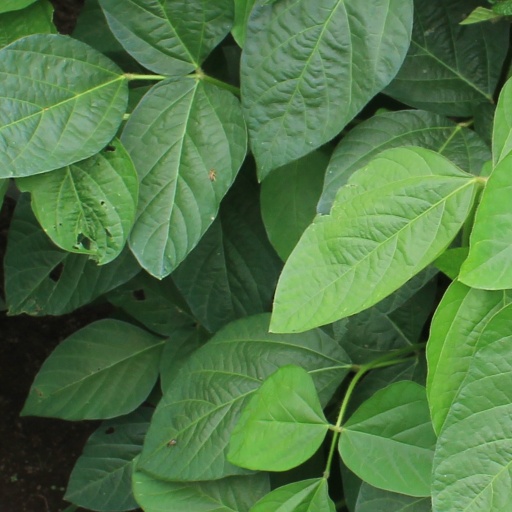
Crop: soybean